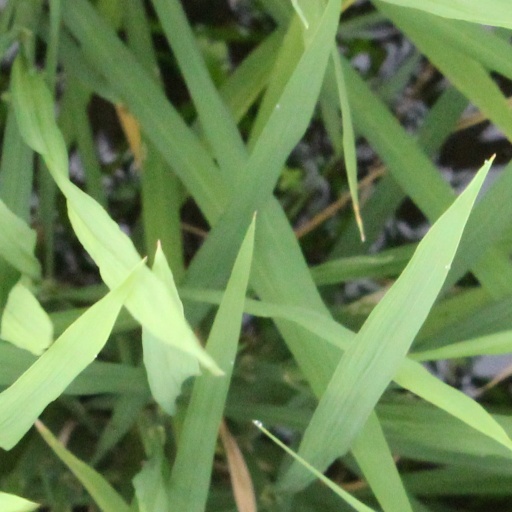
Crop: rice